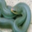
Label: snake